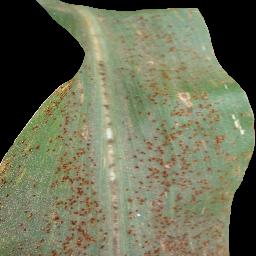
Label: Corn_(Maize)___Common_Rust